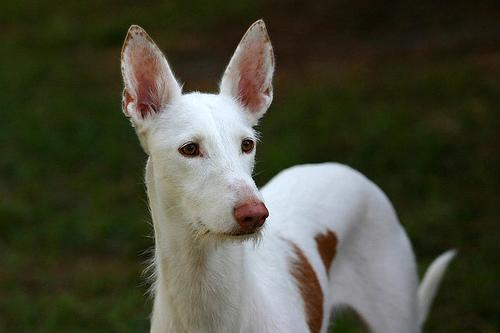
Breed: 210-n000006-Ibizan_hound